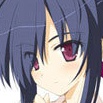
Portrait style: Anime Portrait